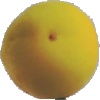
Label: Peach 2